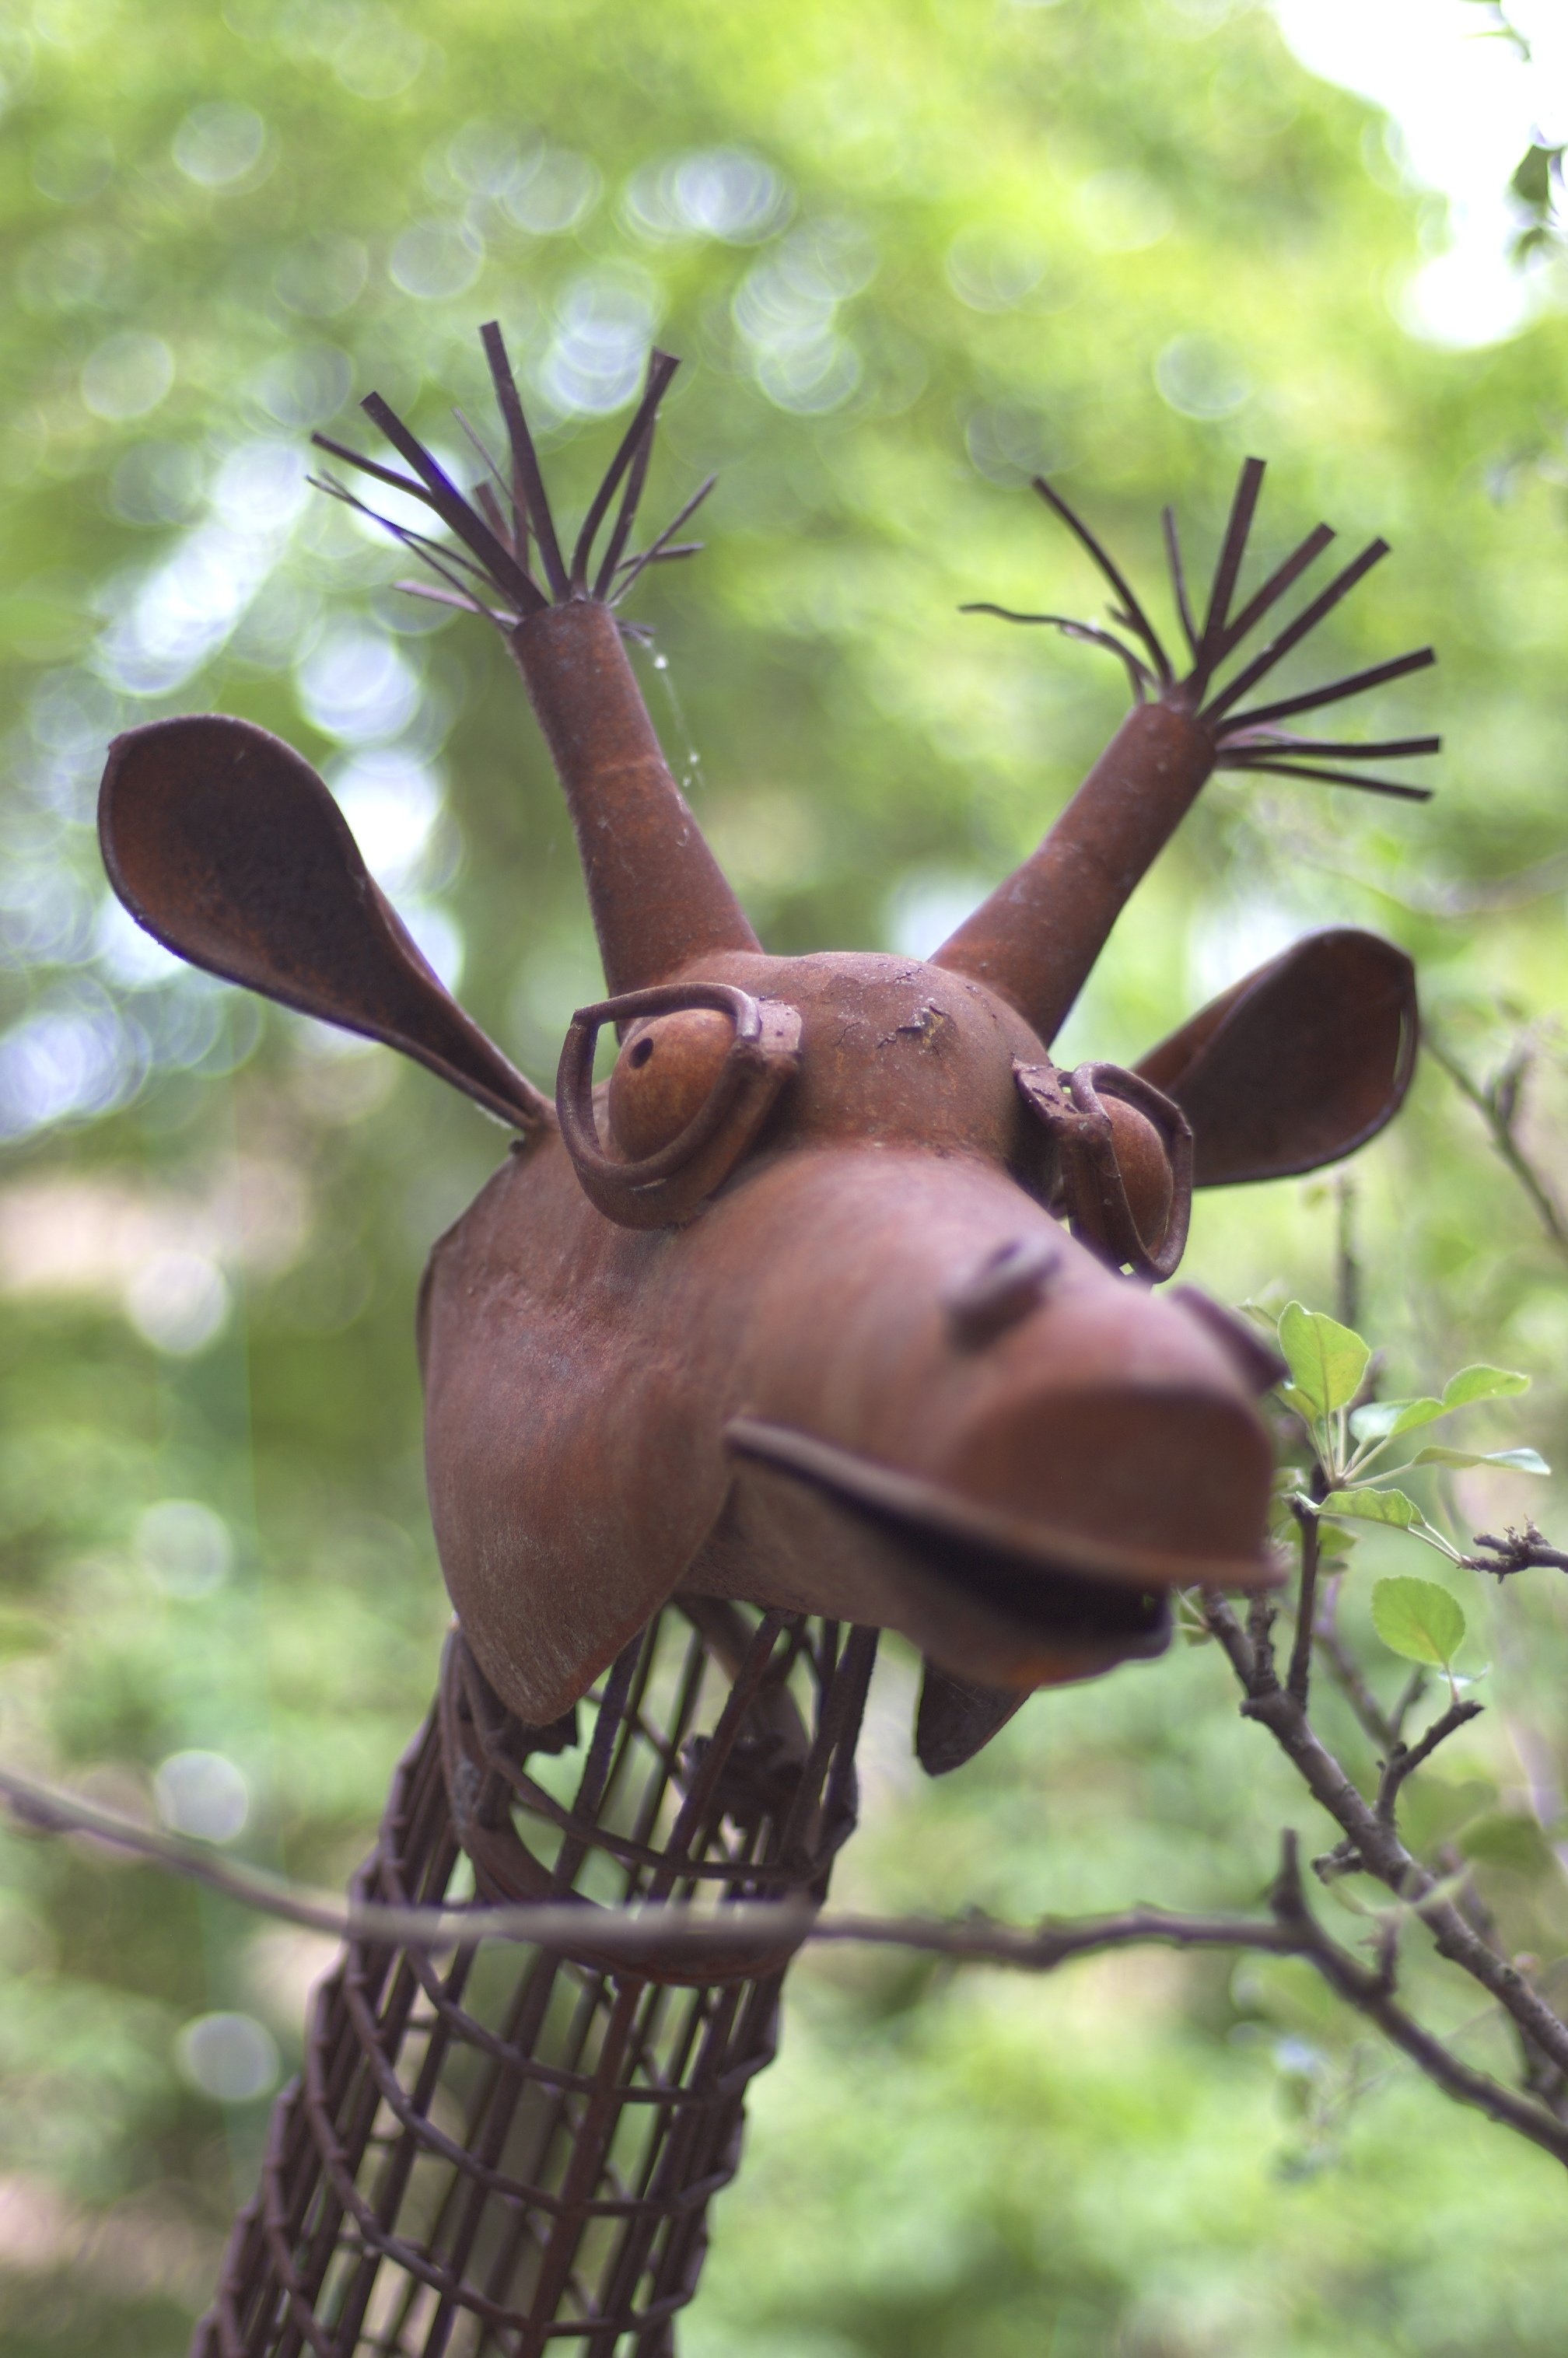
branch, bokeh, wildlife, deer, horn, mammal, fauna, antelope, 2012, f14, vertebrate, rawtherapee, germany, deutschland, berlin, pentax, impala, bokehlicious, bongo, kudu, lenstagged, steffenzahn, guessedberlin, k100d, justpentax, iamflickr, cosina, voigtlander, 58mm, nokton, cosinavoigtlnder, 58mmf14, 58mm14, nokton58mmf14slii, 58mmf14nokton, gwbpeteshacky, okapi, giraffidae, white tailed deer